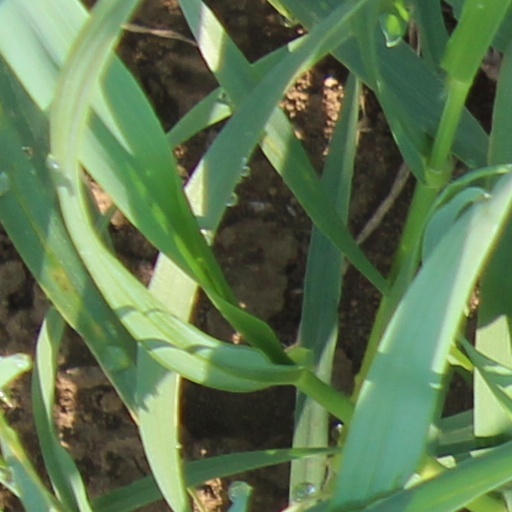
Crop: wheat